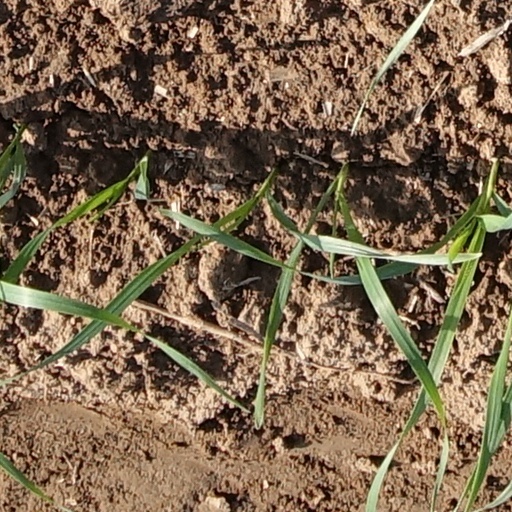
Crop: wheat